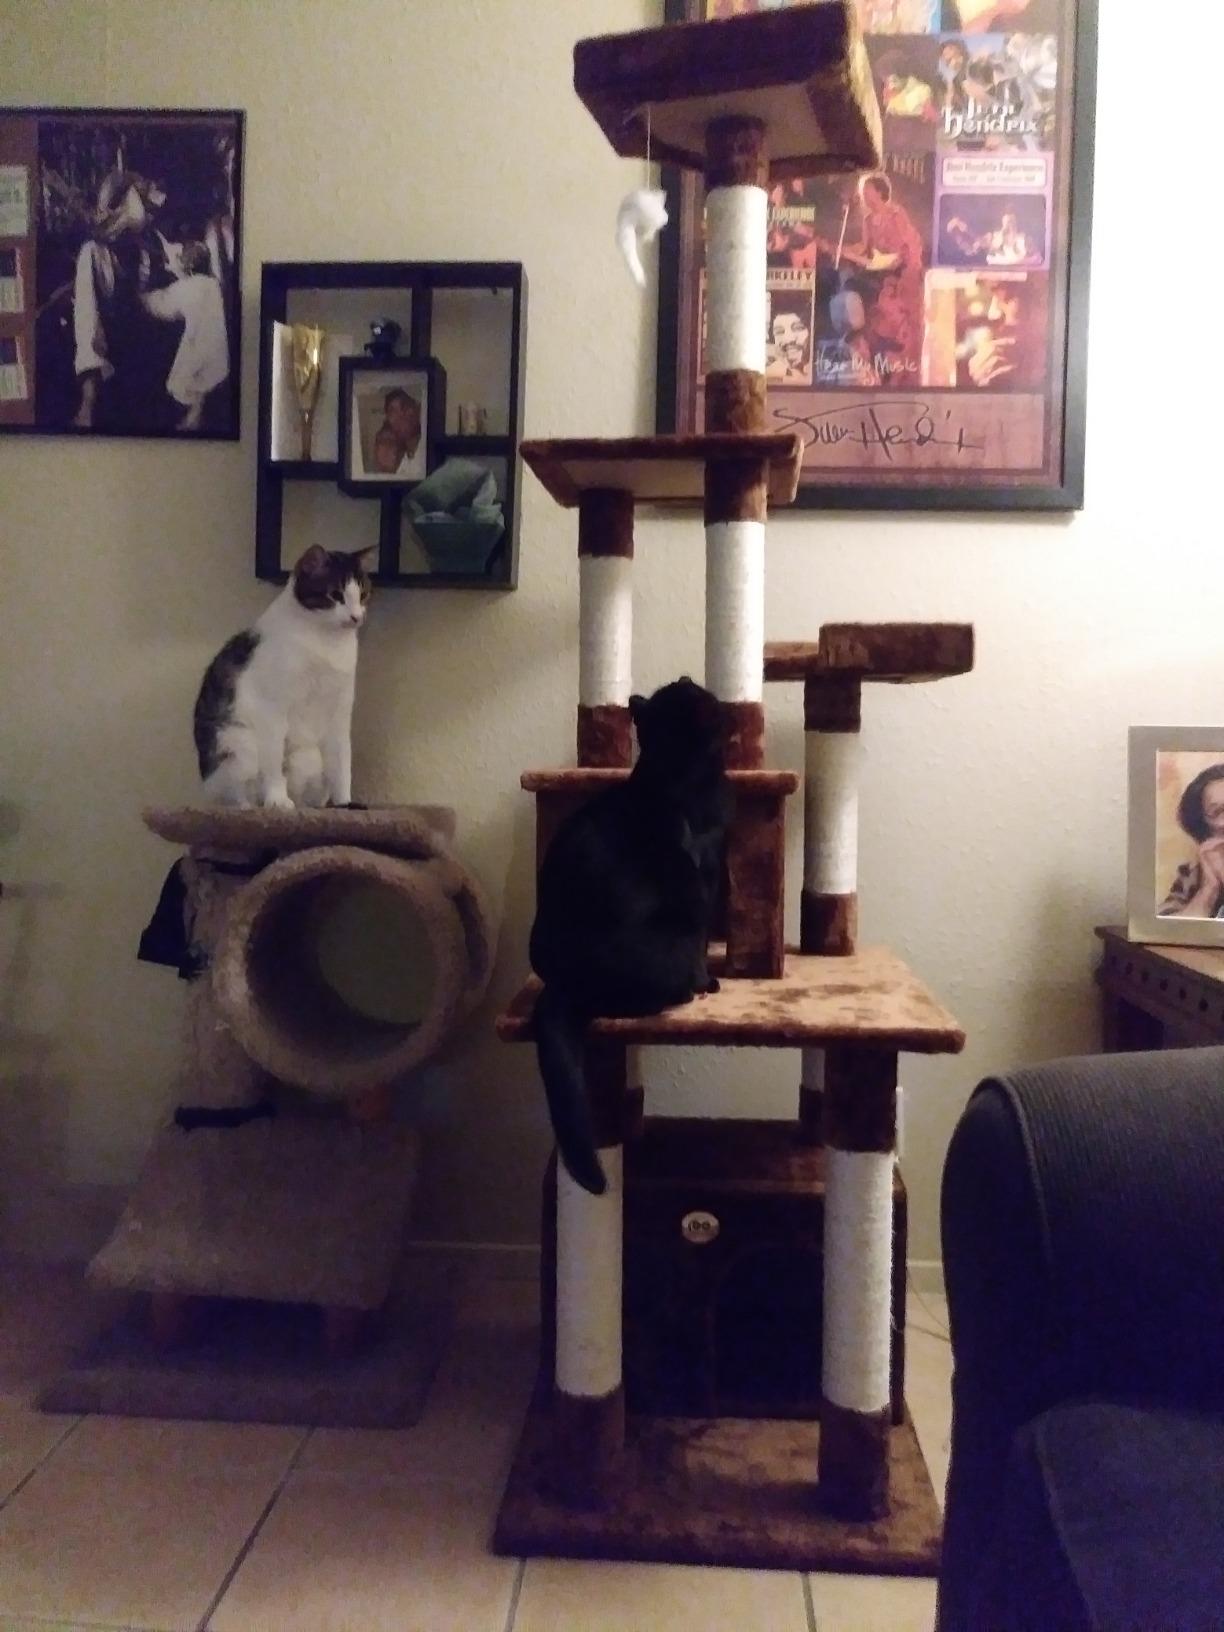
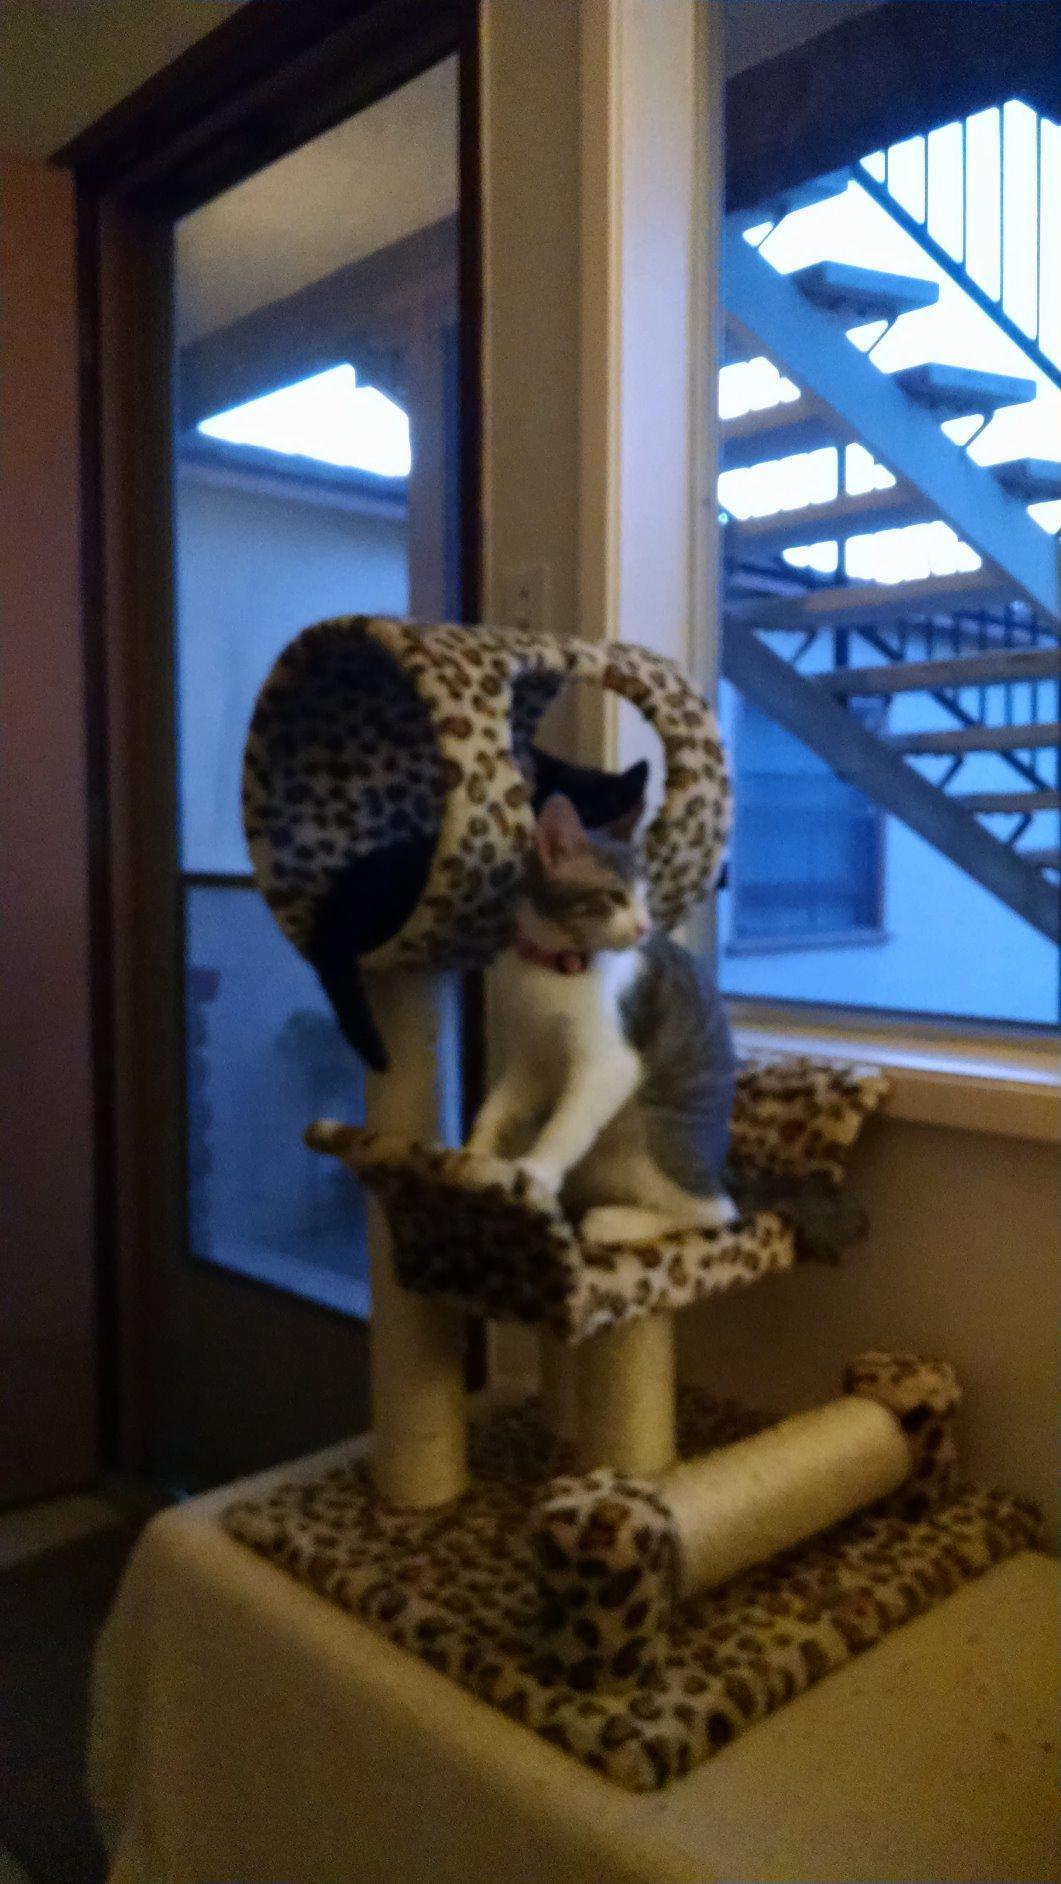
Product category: items_cat tree
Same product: no